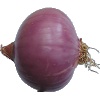
Label: Onion Red Peeled 1